History of Chinese dance

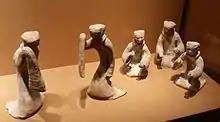
Han dynasty figurines showing dancers with long sleeves

During the Qin and Han dynasties, the imperial court established the "yuefu" (literally Music Bureau), which was responsible for collecting folk music and dance for performance at the court. A popular dance of the Han dynasty is the Long Sleeve Dance, which is depicted in many images and sculptures of the period, and this form of traditional dance survives to this day. The sleeve may be long and narrow, long and wide, or similar to the "water sleeves" used in Chinese opera. Historical texts also recorded that dancers danced bending at the waist while moving their sleeves.